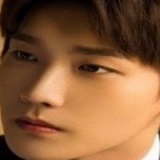
diễn viên Hinh Chiêu Lâm